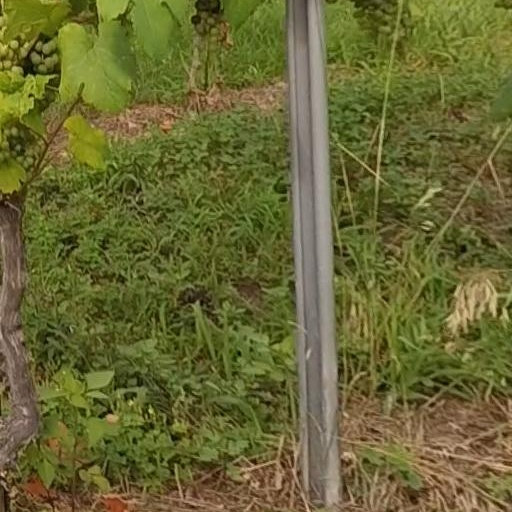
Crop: grape